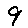
Label: 9